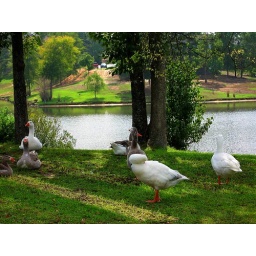
This is the lake where my daughter and son in law is building a house on Lake Tobesofskee.